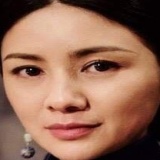
diễn viên Hồ Khả